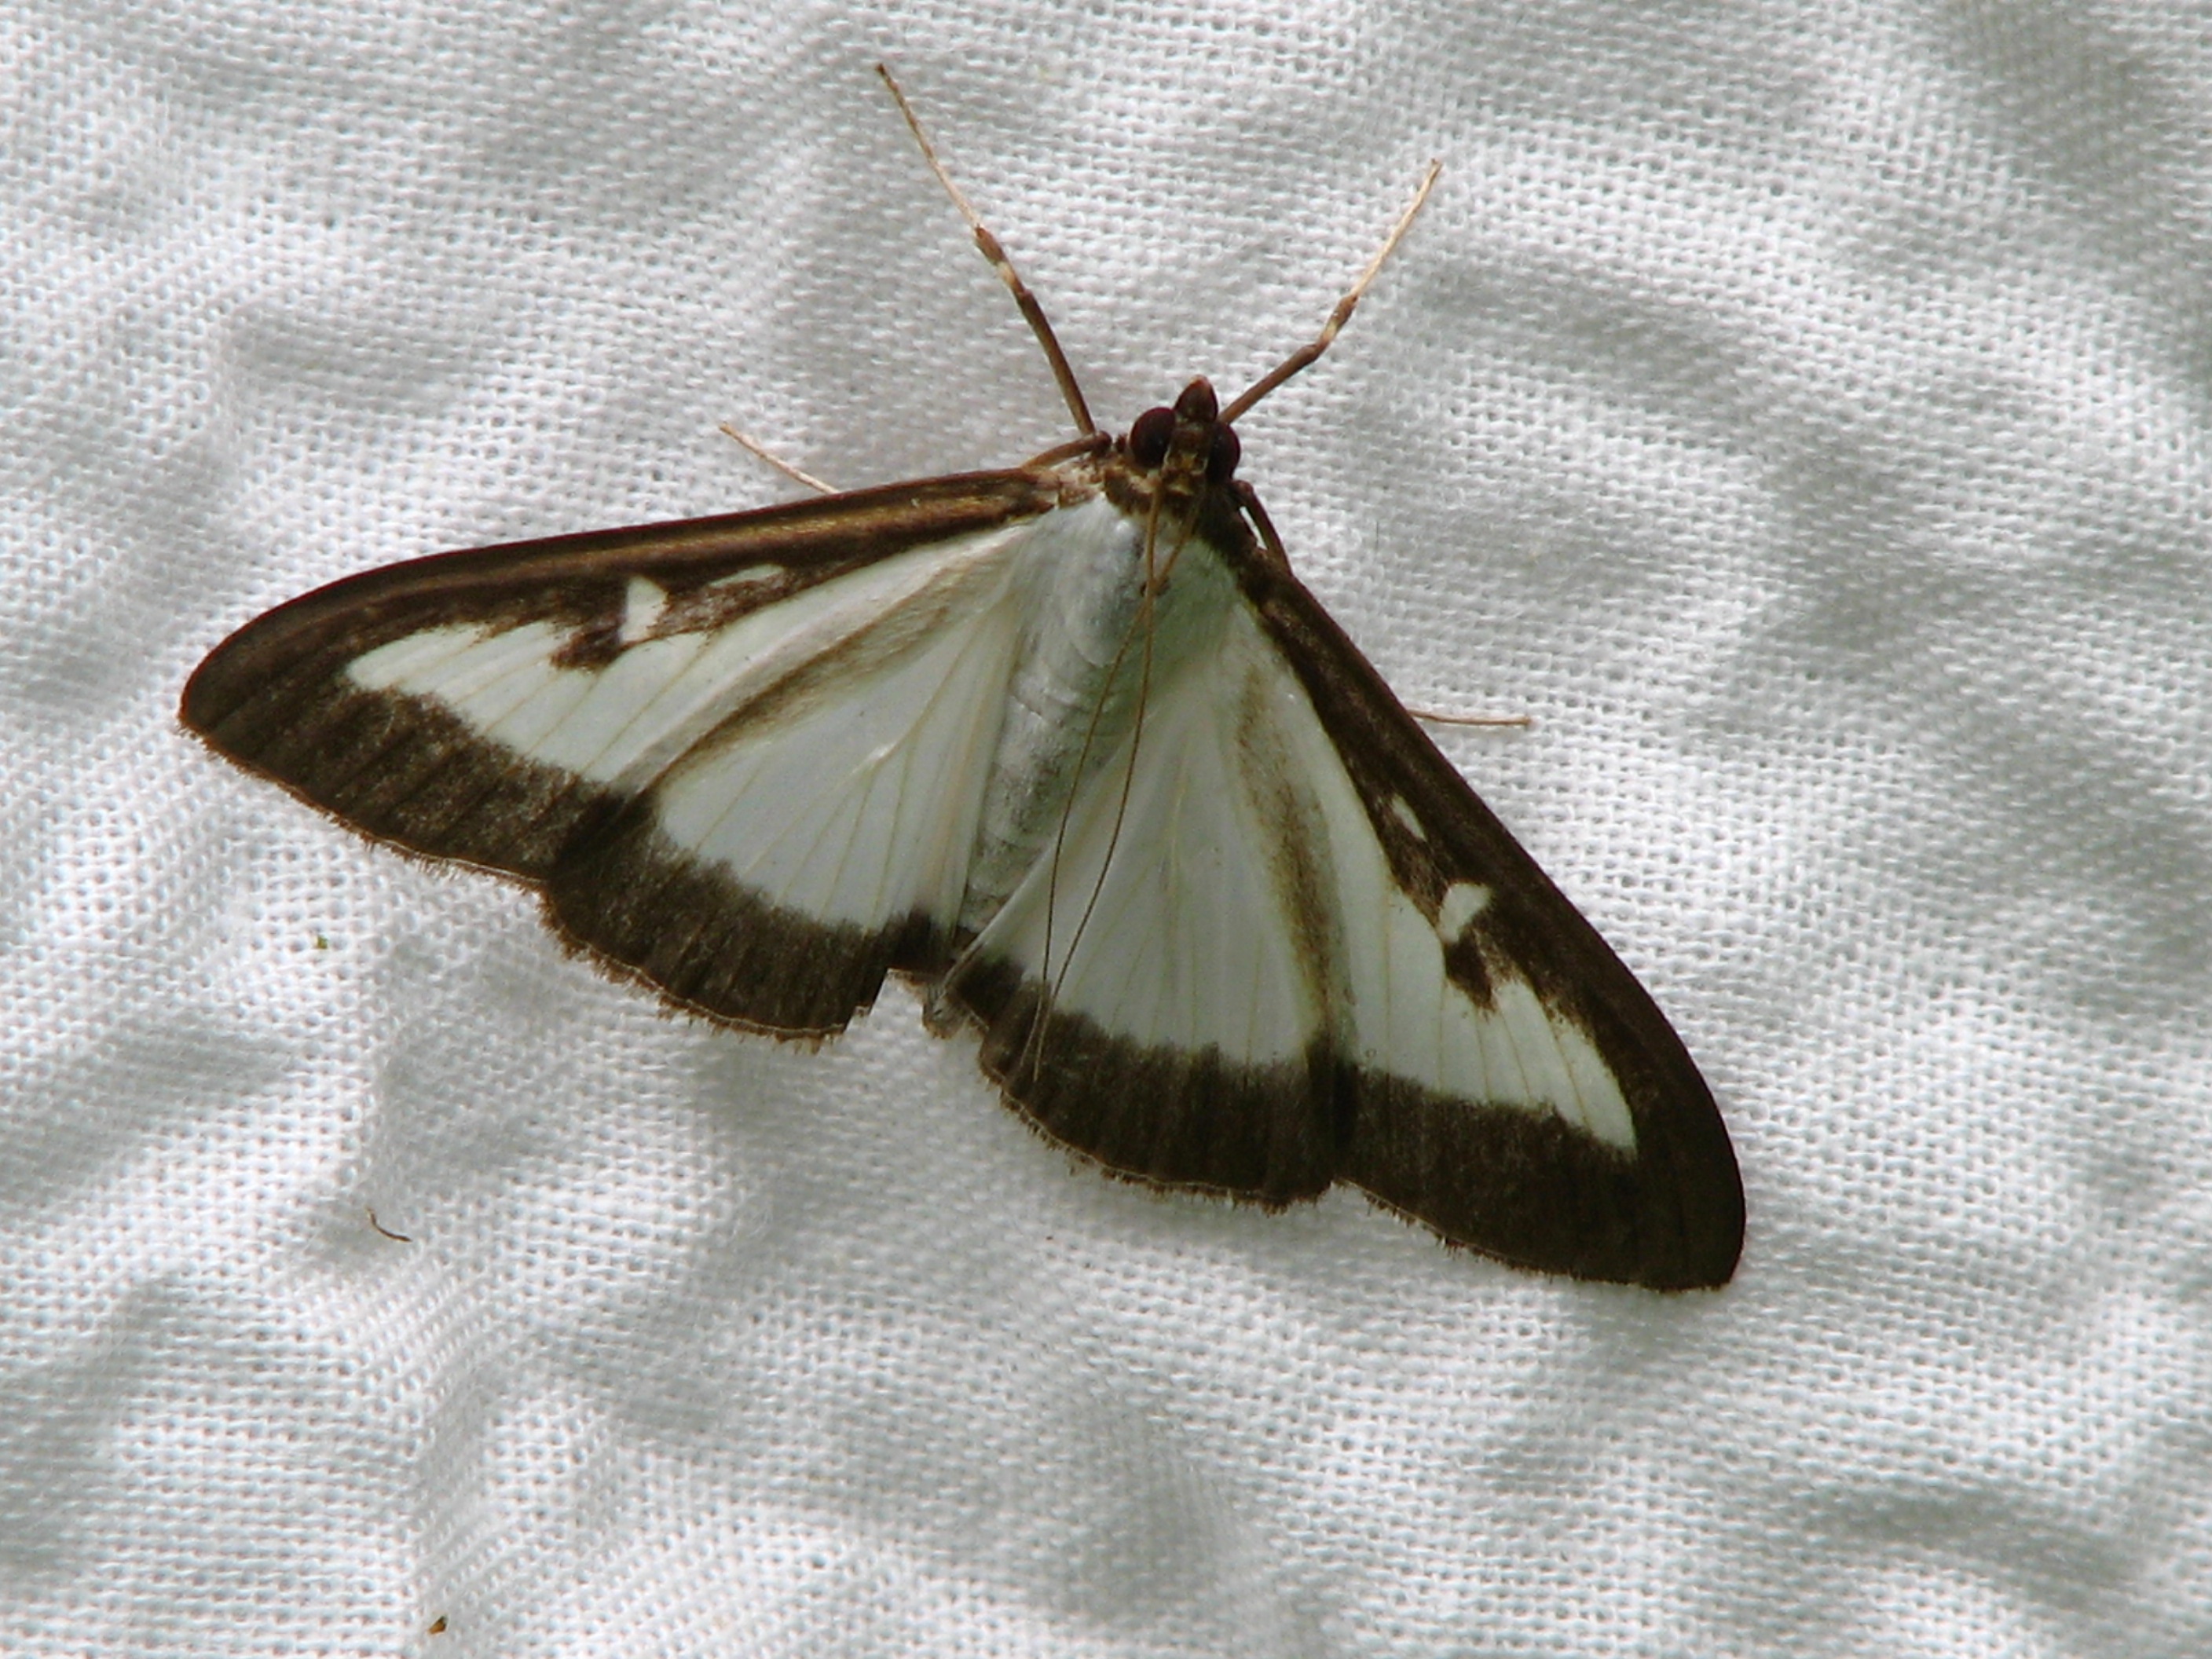
wing, structure, white, leaf, insect, moth, butterfly, black, fauna, invertebrate, fabric, close up, pieridae, macro photography, arthropod, probe, pollinator, boxwood borer, moths and butterflies, lycaenid, bombycidae, net winged insects, brush footed butterfly, colias, seersucker